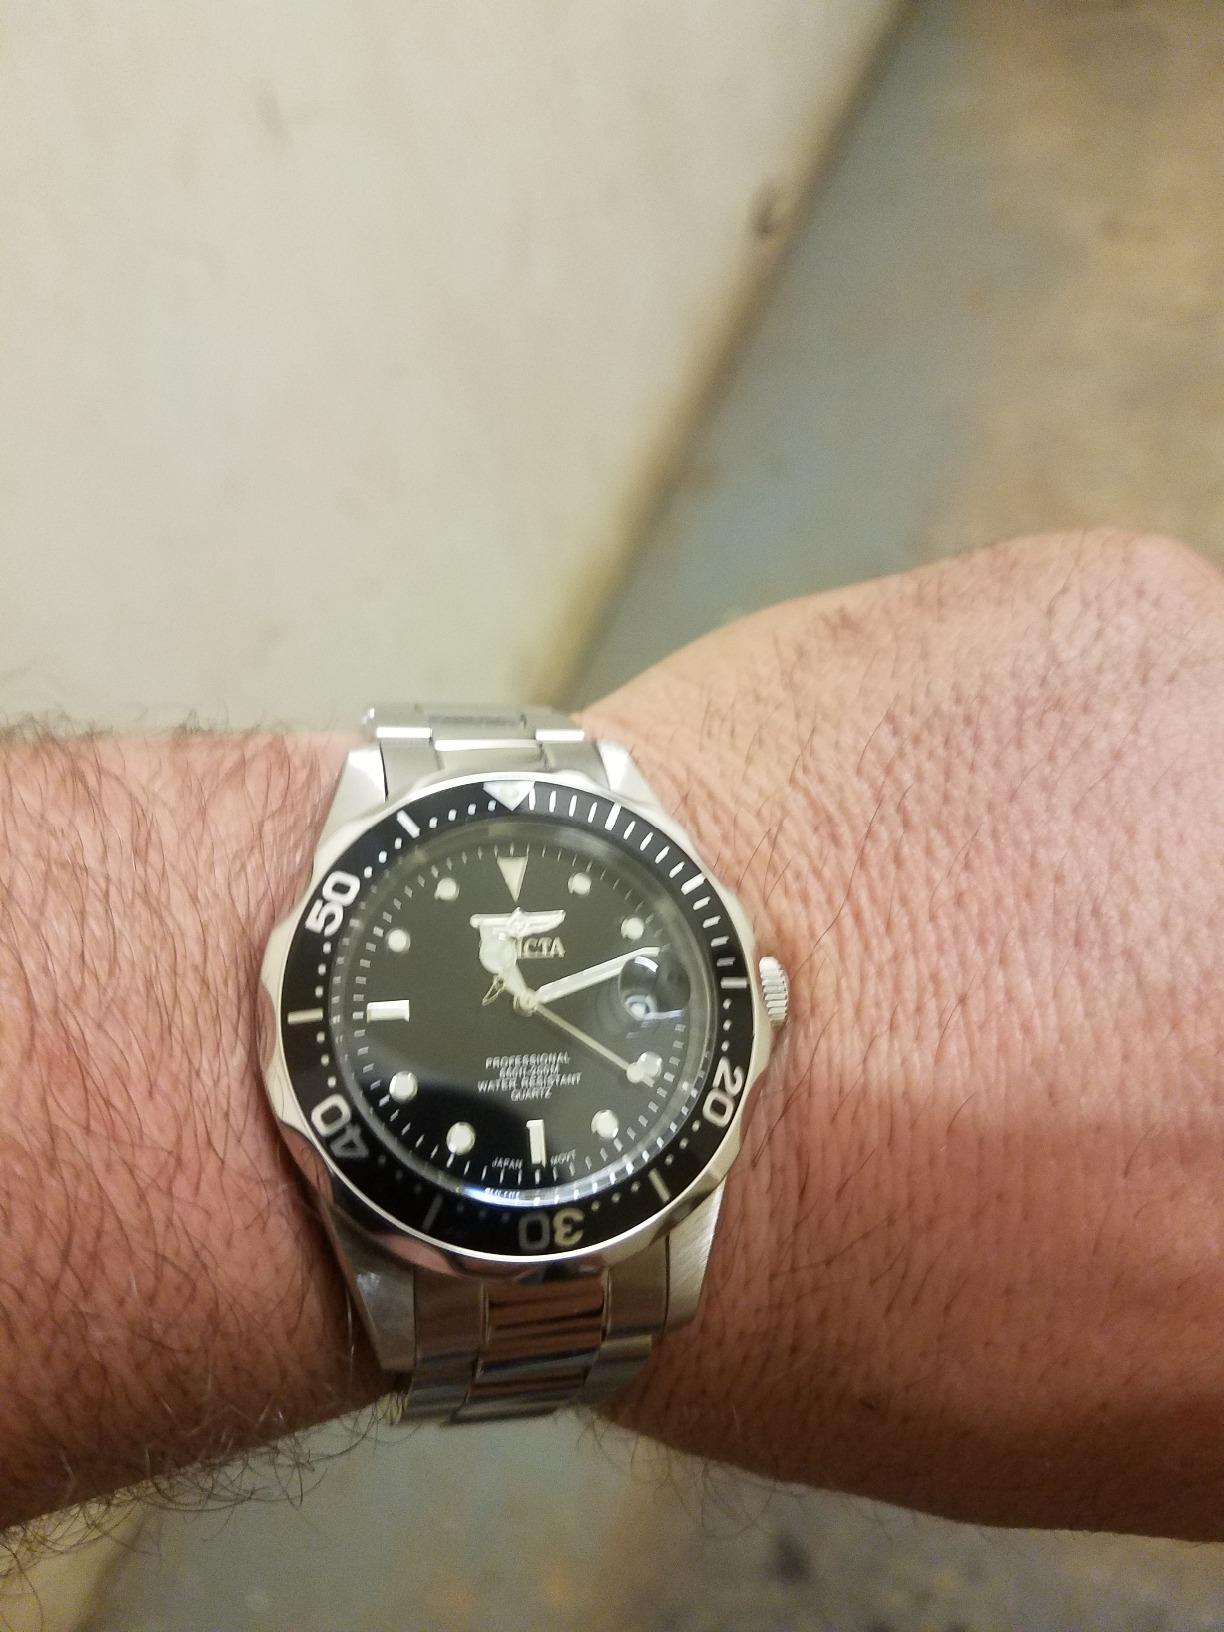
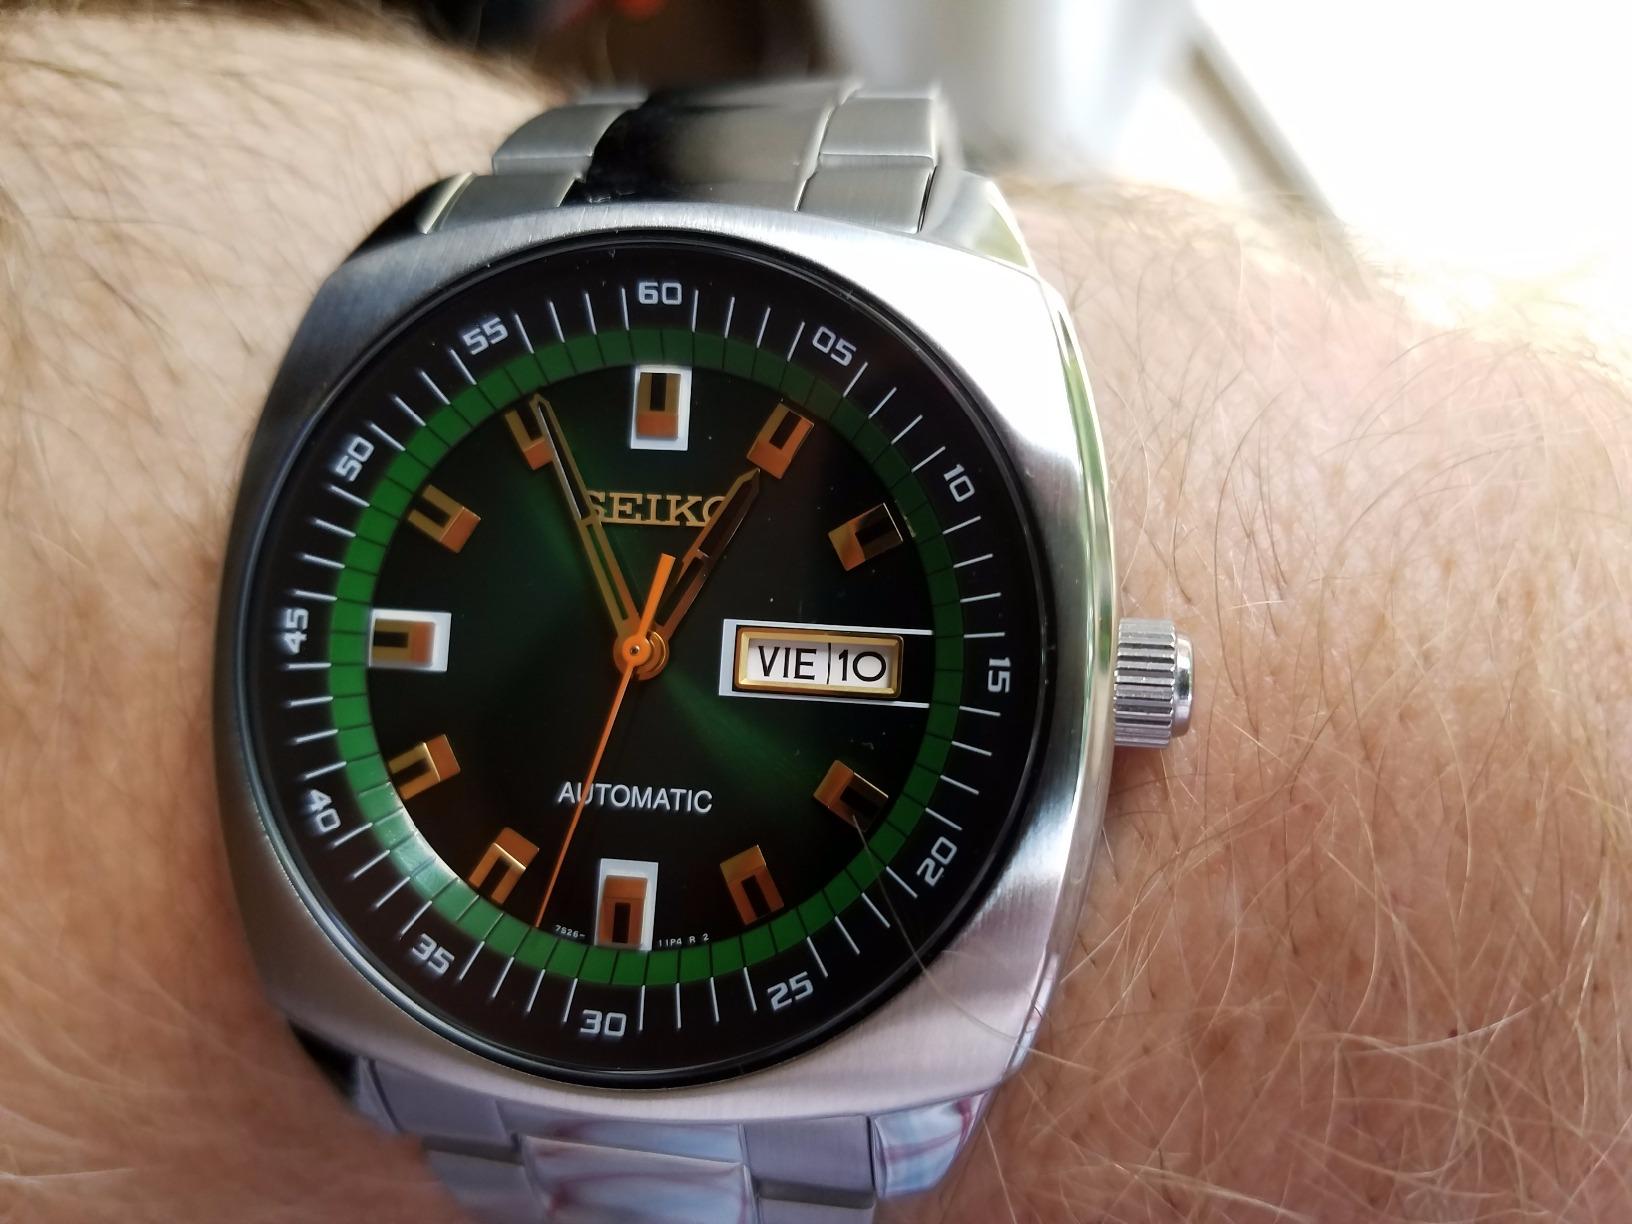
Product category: accessories_watch
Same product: no